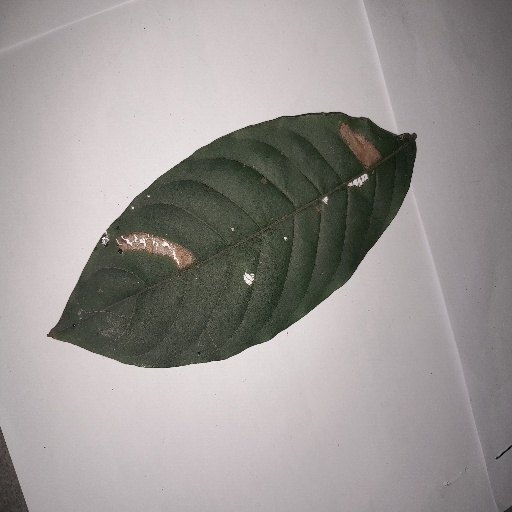
Species: HariTaki
Leaf condition: Bacterial Spot